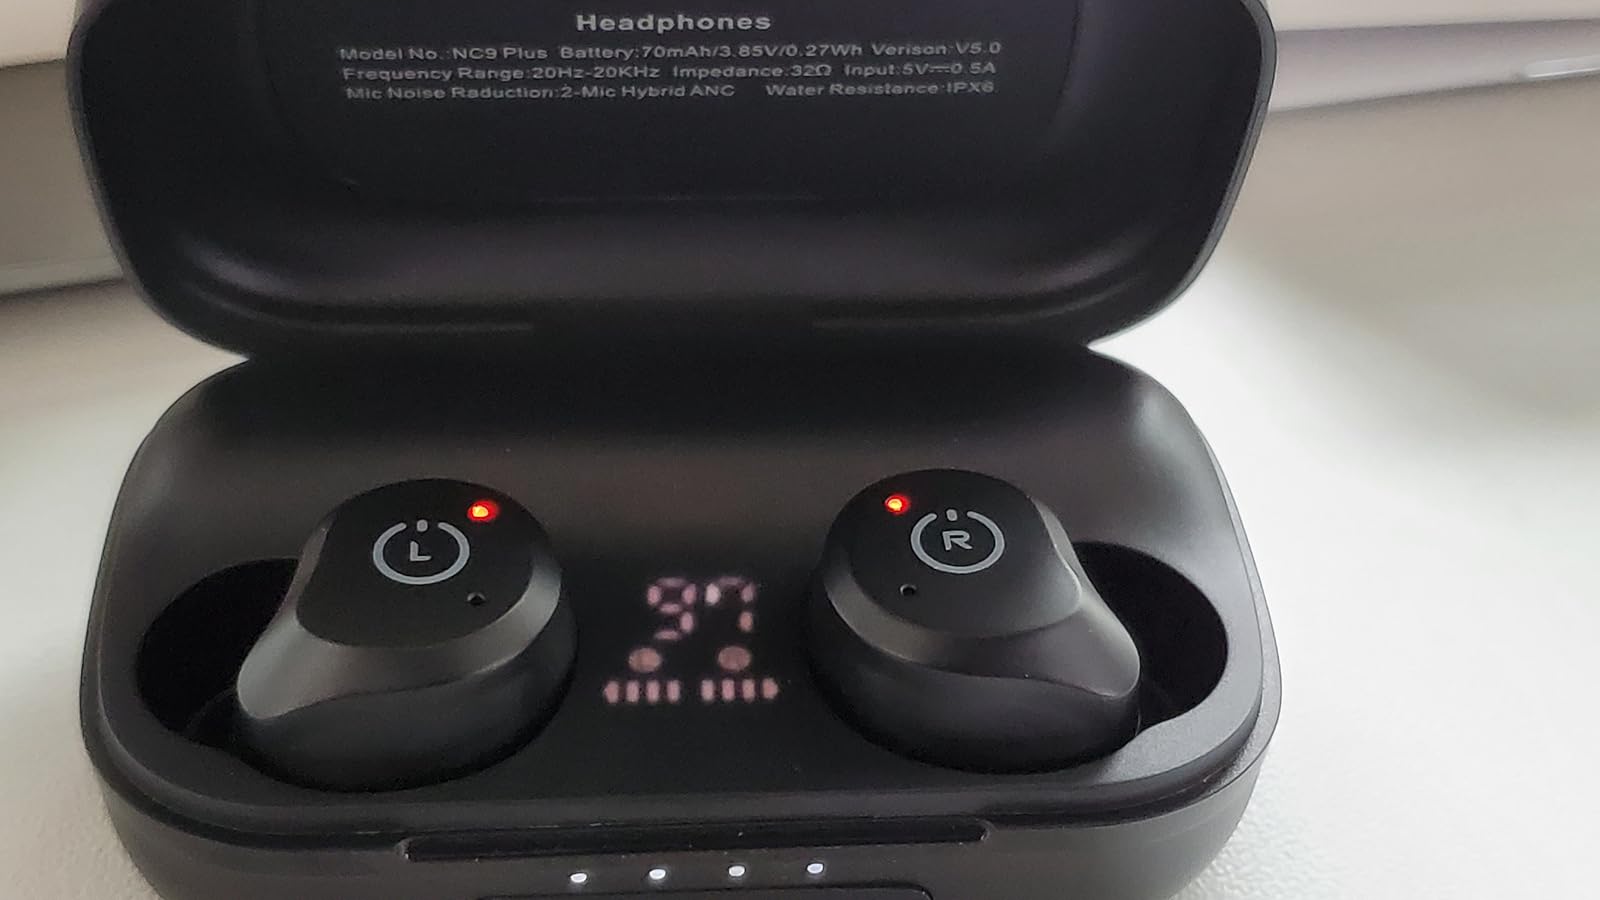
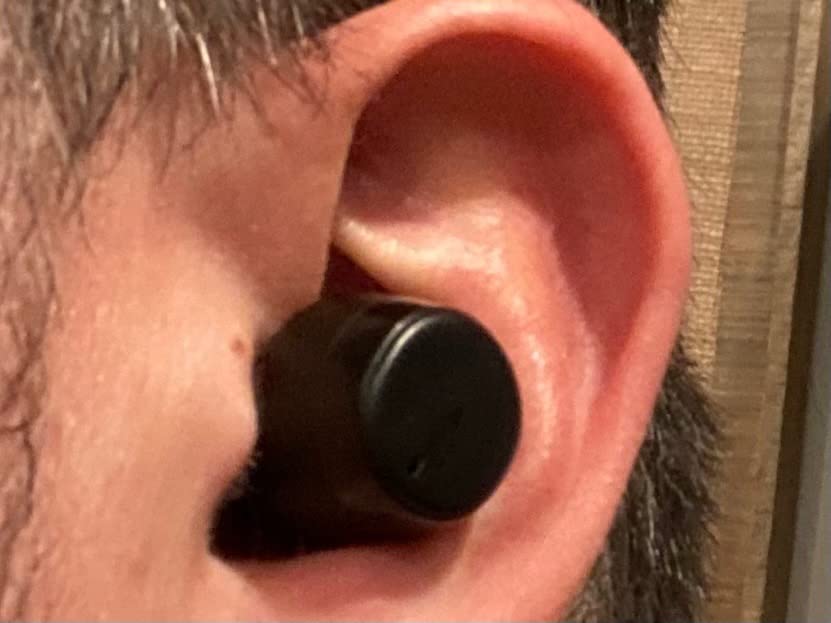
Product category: earbuds
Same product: no